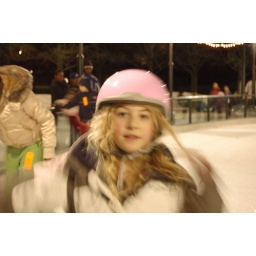
the girl in the shiny pink hat